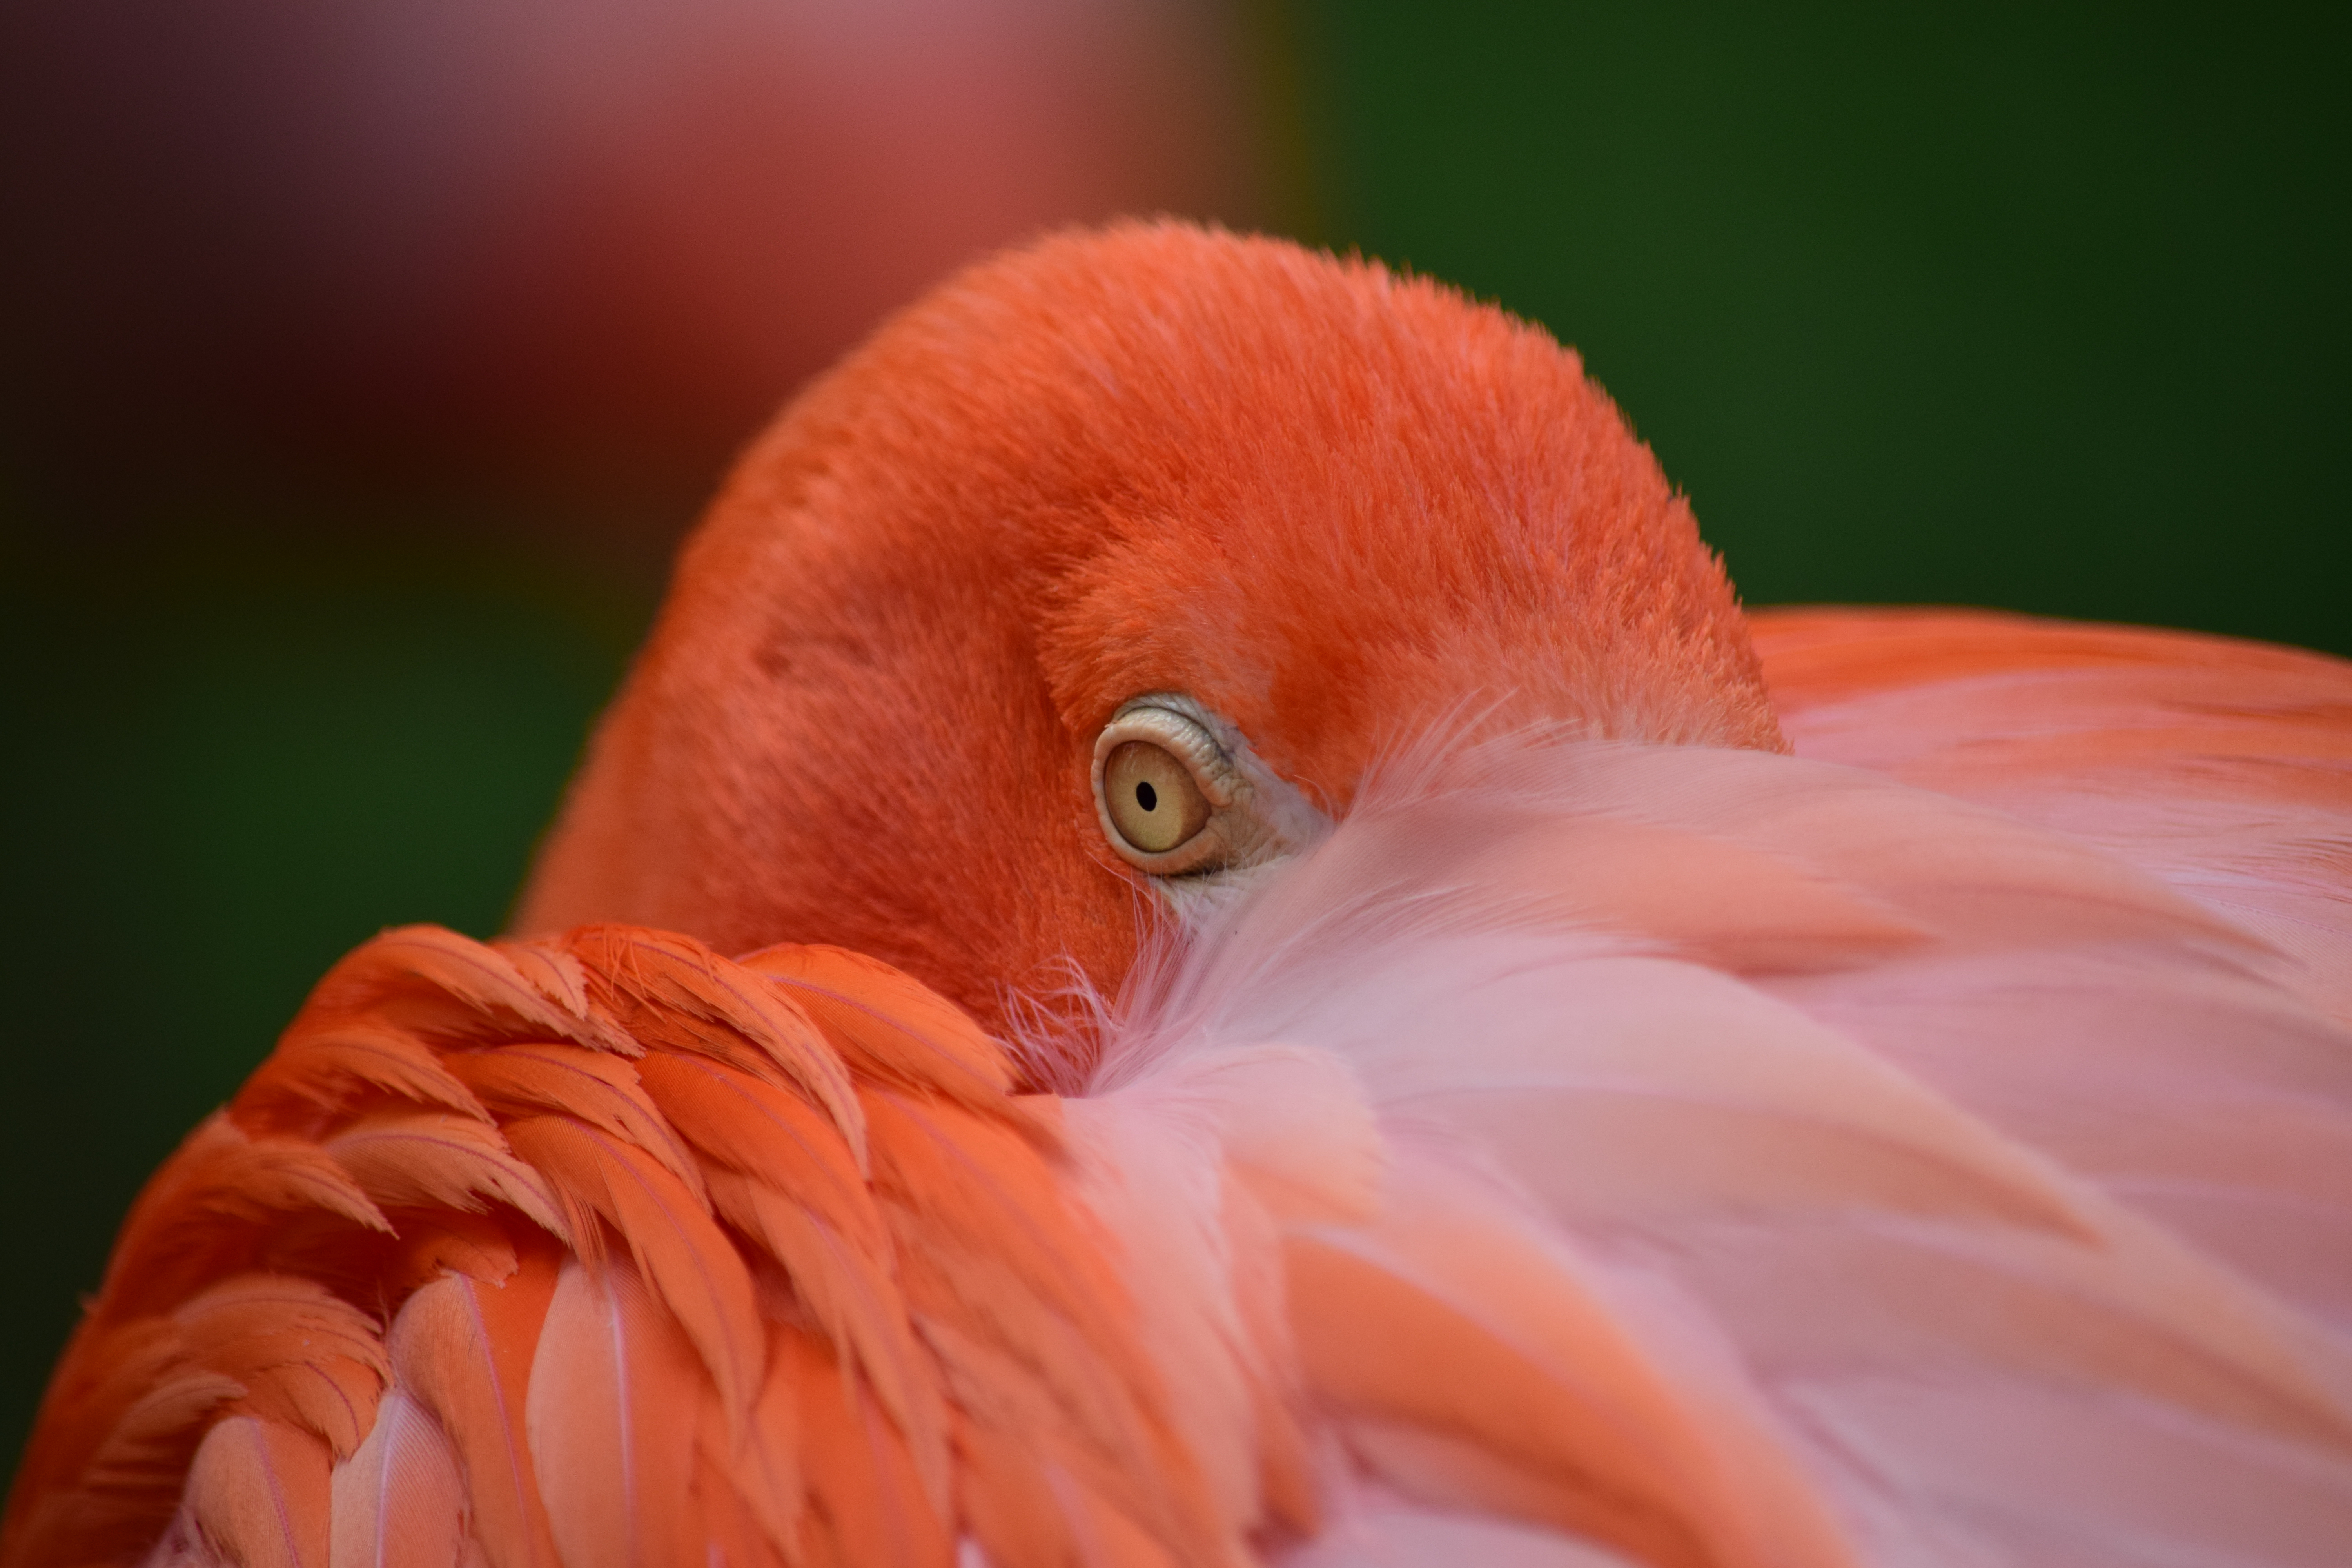
bird, wing, flower, petal, red, beak, tropical, pink, feather, fauna, close up, flamingo, vertebrate, water bird, macro photography